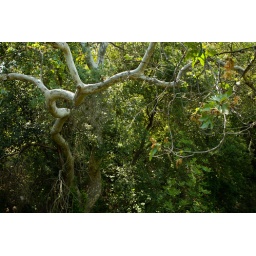
Branchy, wriggly tree in Coyote Creek Parkway, near the bridge near my house.